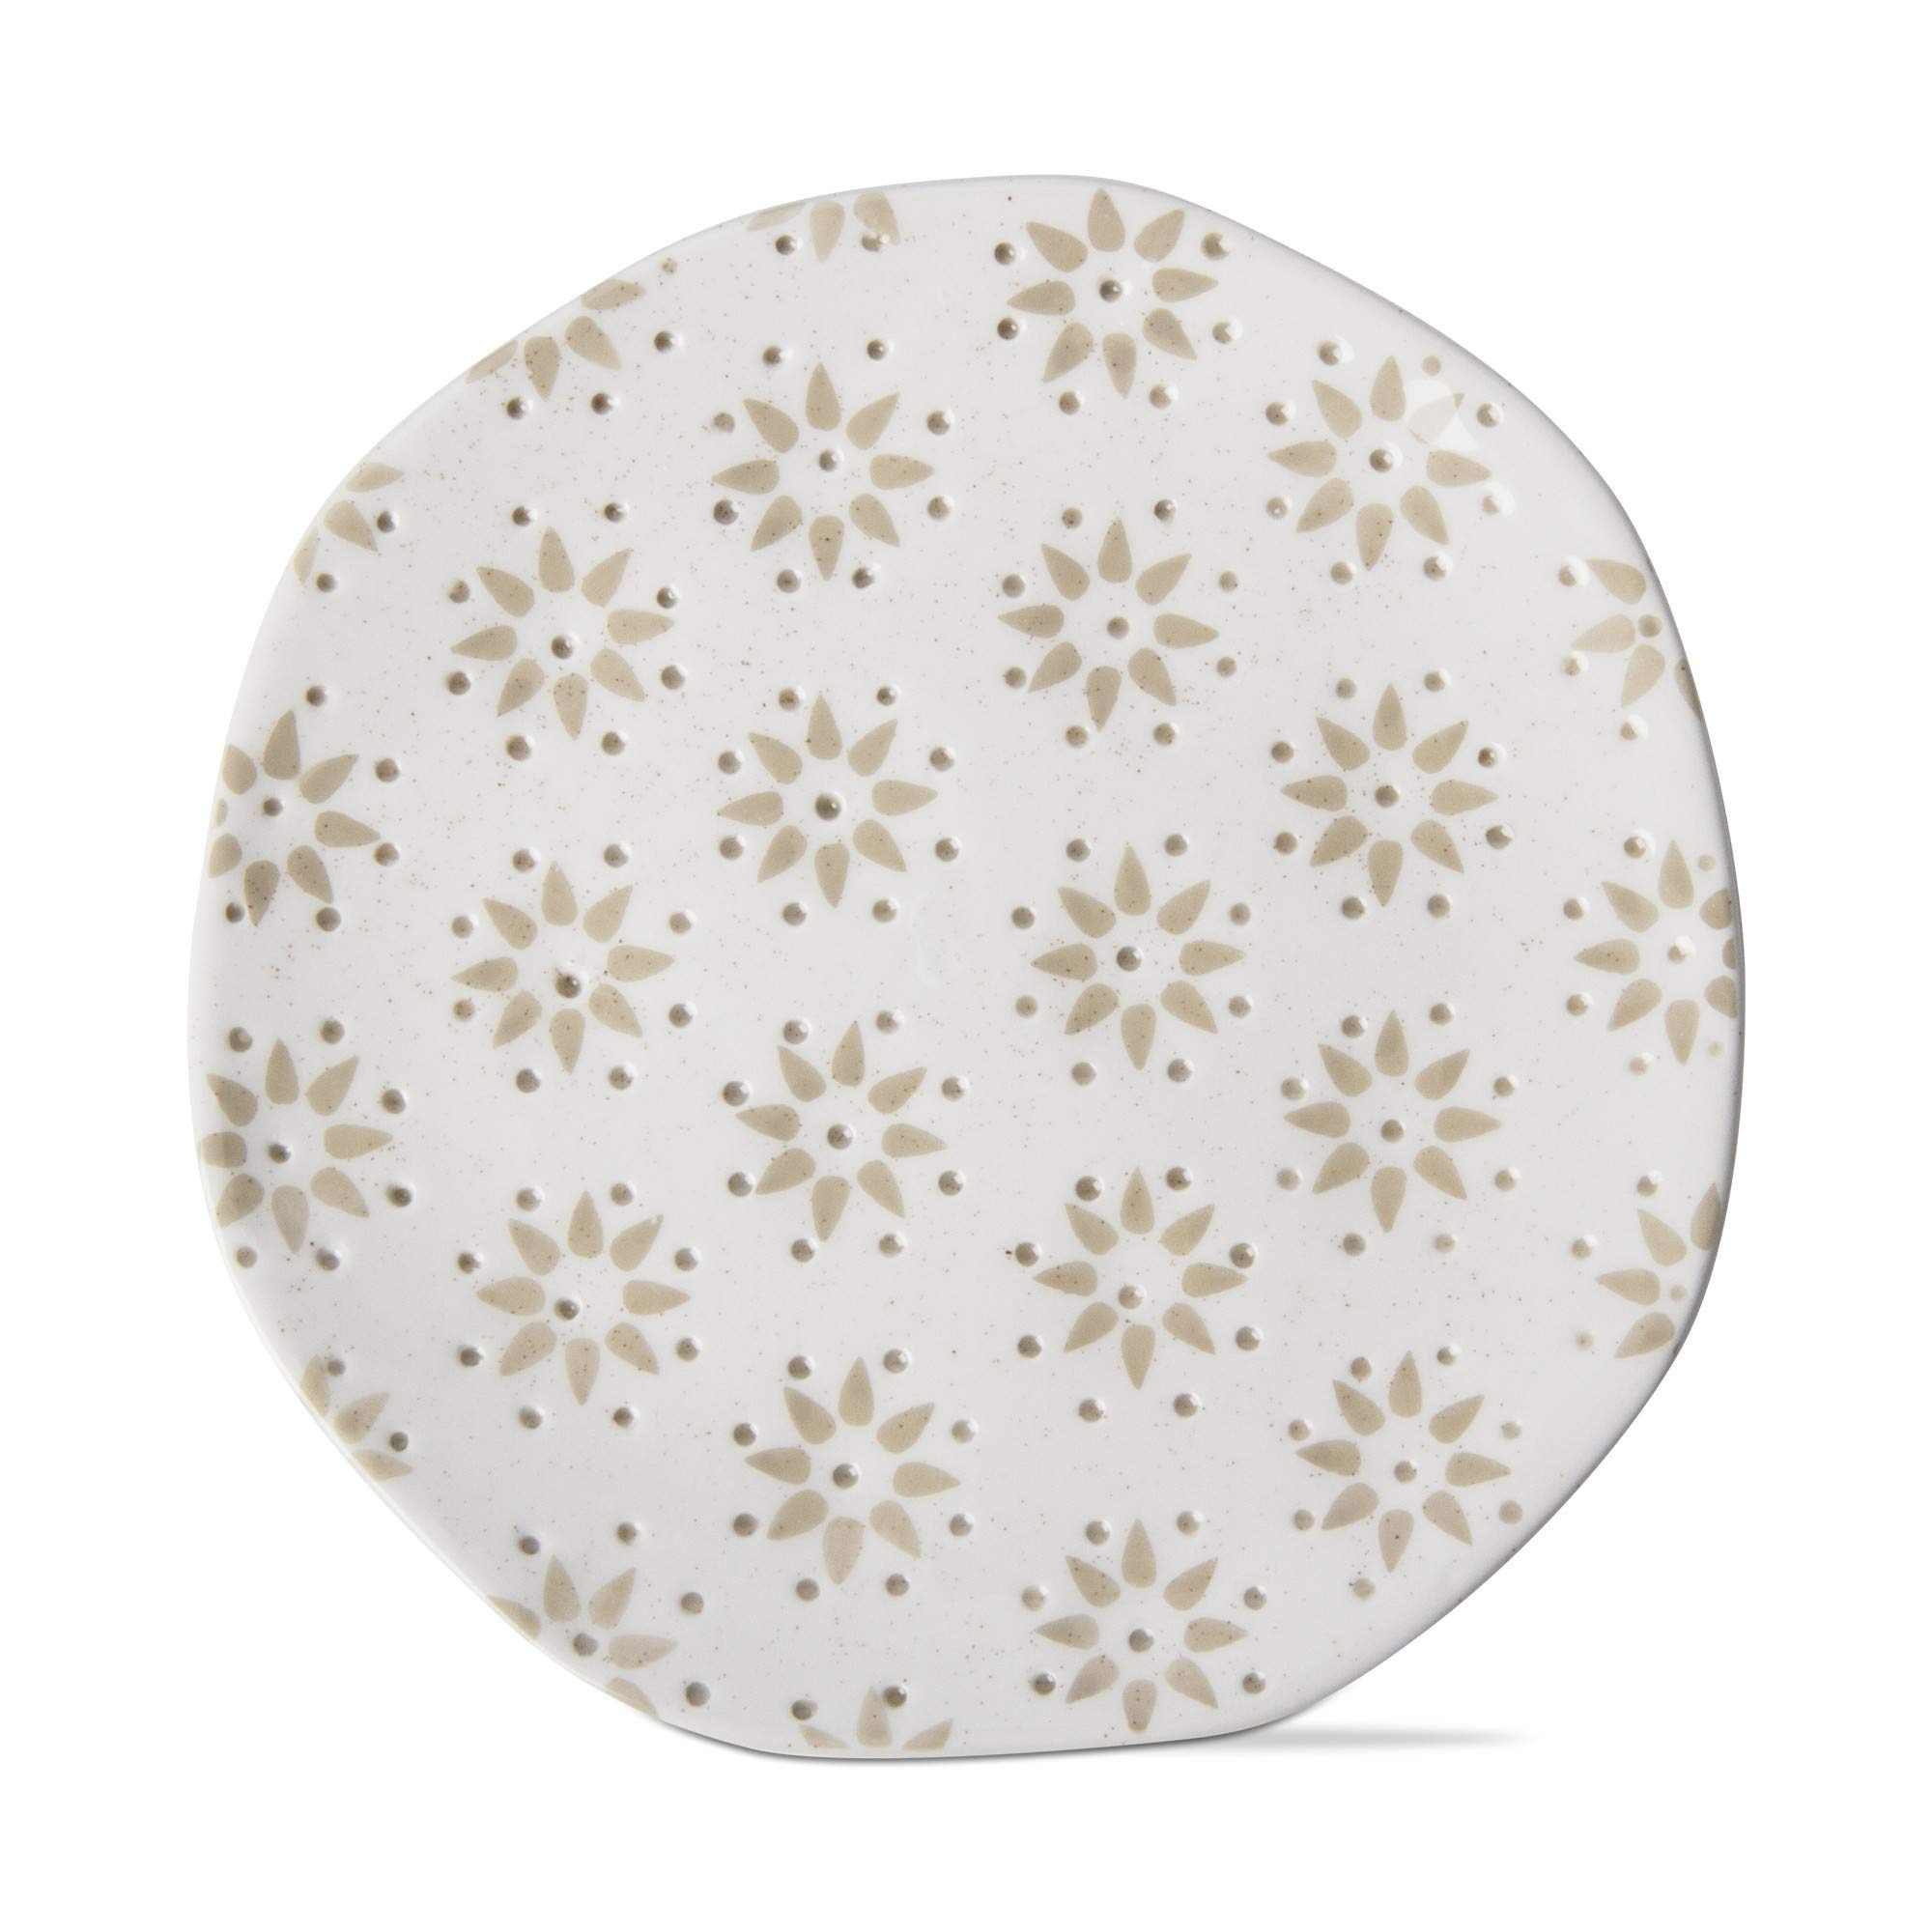
Item Name: tag Oasis Ivory and Khaki Printed Stoneware Appetizer Plate, 6.5 inch Taupe
Bullet Point 1: A wonderful piece from the tag oasis collection. Makes a perfect gift or collect them all for yourself.
Bullet Point 2: This is a modern and beautiful appetizer plate that’s artisan made. It has a debossed pattern with a hand stamp design.
Bullet Point 3: SIZE: Product measures 6.5inH x 6.5inL x .5inW
Bullet Point 4: QUALITY MATERIALS: Product made of earthenware
Bullet Point 5: USES: Perfect for decorating or makes a great gift
Product Description: This is a modern and beautiful appetizer plate that's artisan made. It has a debossed pattern with a hand stamp design. A wonderful addition to your home and it also makes a fantastic gift!
Value: 1.0
Unit: Count

Price: 15.99